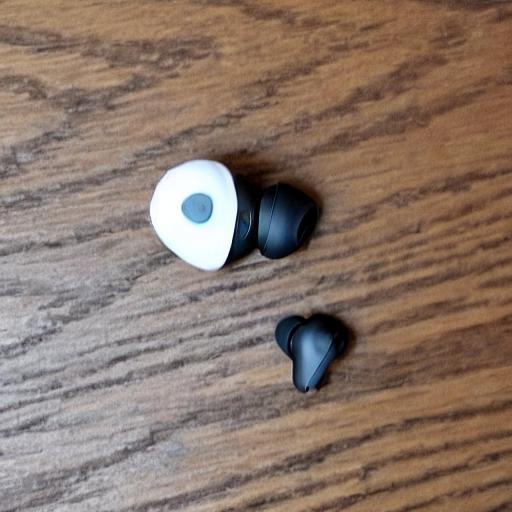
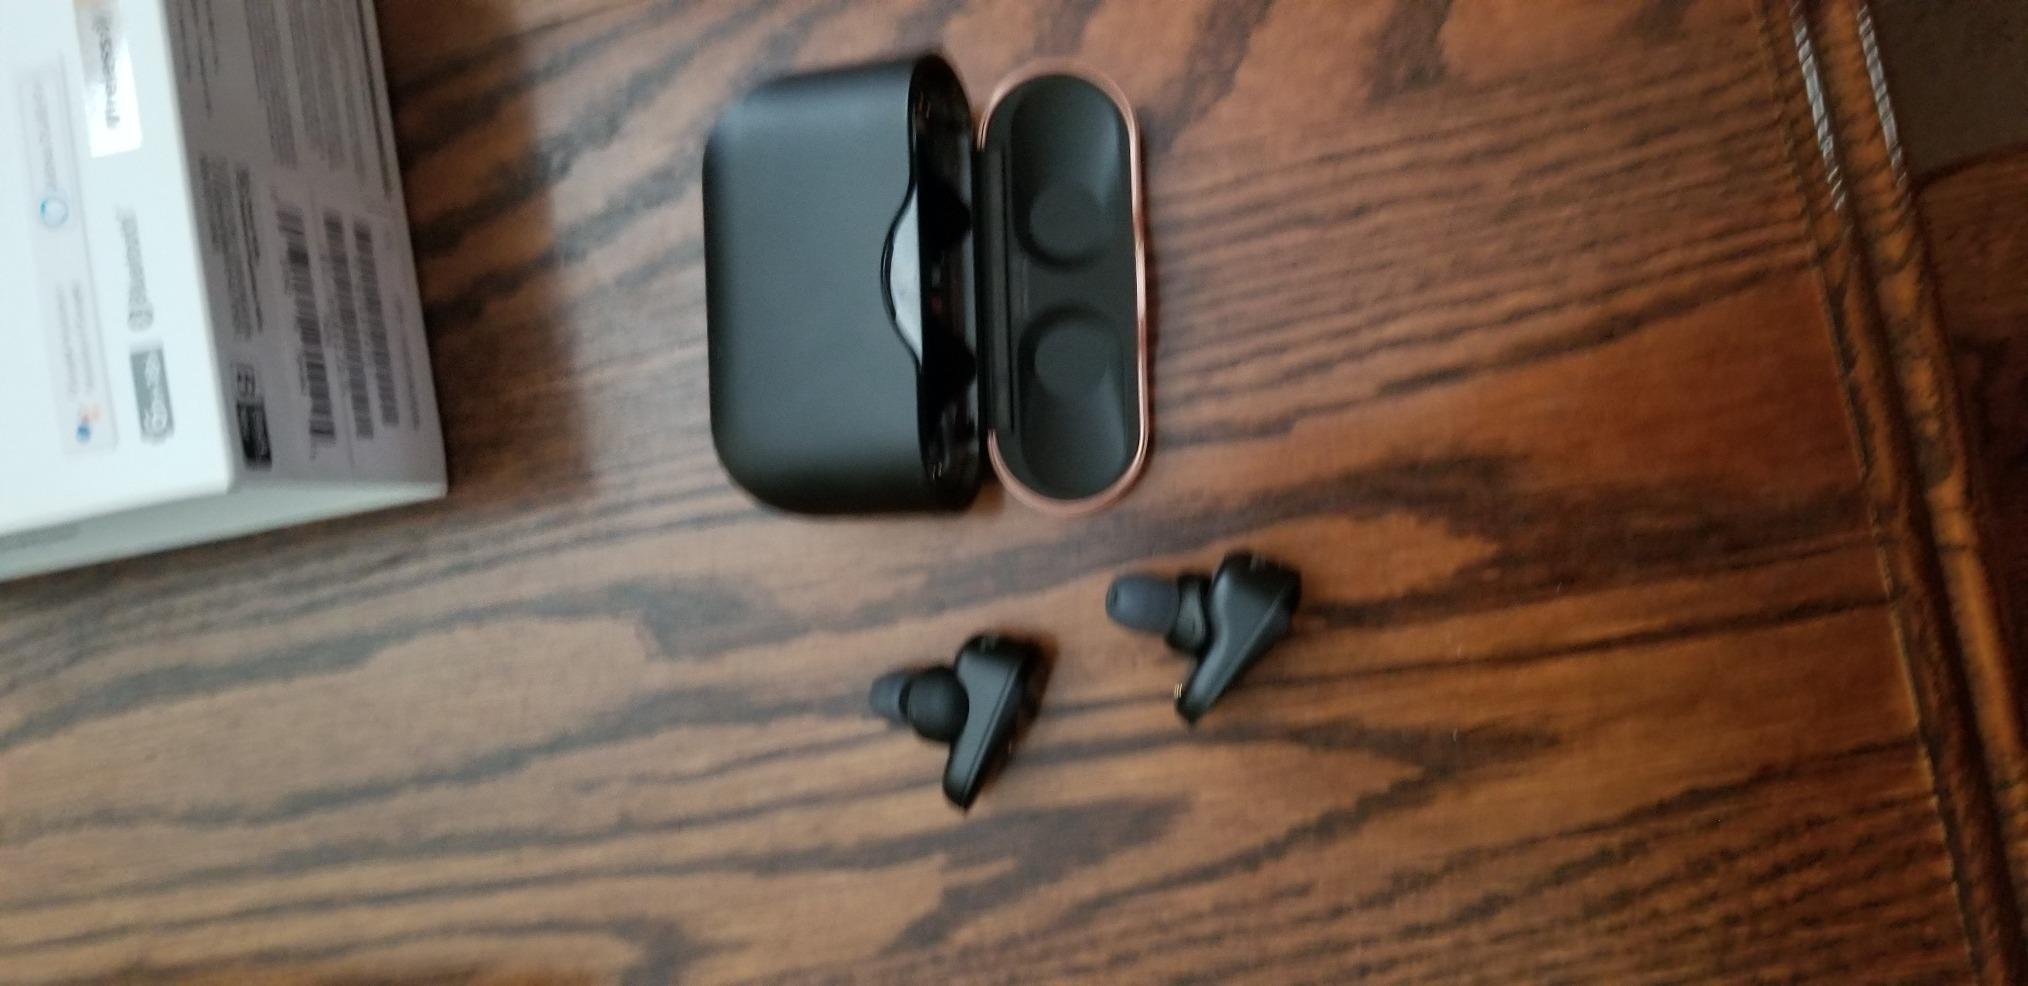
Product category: earbuds
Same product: no